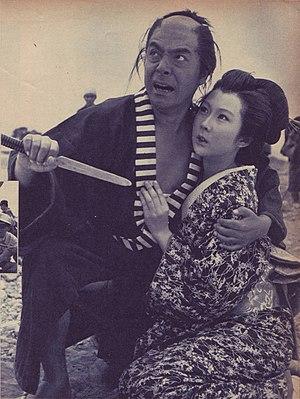
Jun Tazaki, né le 28 août 1913 et mort le 18 octobre 1985, est un acteur japonais. Son vrai nom est Minoru Tanaka.
Daisuke Itō, né le 12 octobre 1898 et mort le 19 juillet 1981, est un réalisateur et scénariste japonais qui a joué un rôle déterminant dans le développement des formes modernes jidai-geki et chanbara du cinéma japonais.